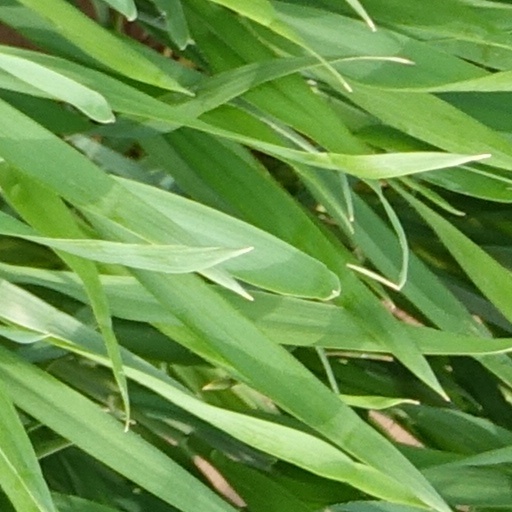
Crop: wheat